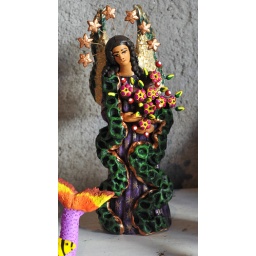
This angel who holds a cross made of flowers is a ceramic work by Concepcion Aguilar of Ocotlan, Oaxaca Mexico